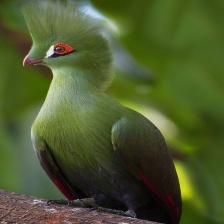
Species: GUINEA TURACO
Scientific name: TAURACO PERSA